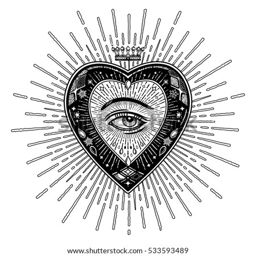
ornate mystic eye inside the the decorative heart .